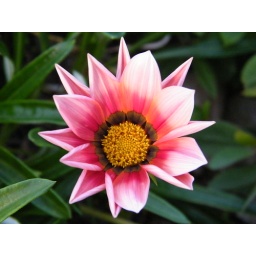
A nice contrast between this pink/white flower and the green foilage in the background.Brisbane Botanical Gardens, Mount Coot-tha